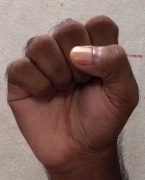
ASL sign: S